Professional Building (Kansas City, Missouri)

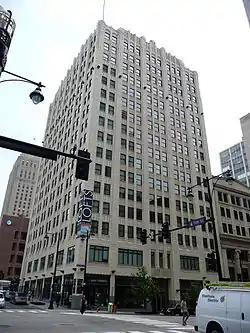

The Professional Building in Kansas City, Missouri is a building from 1923. It was listed on the National Register of Historic Places in 1982.